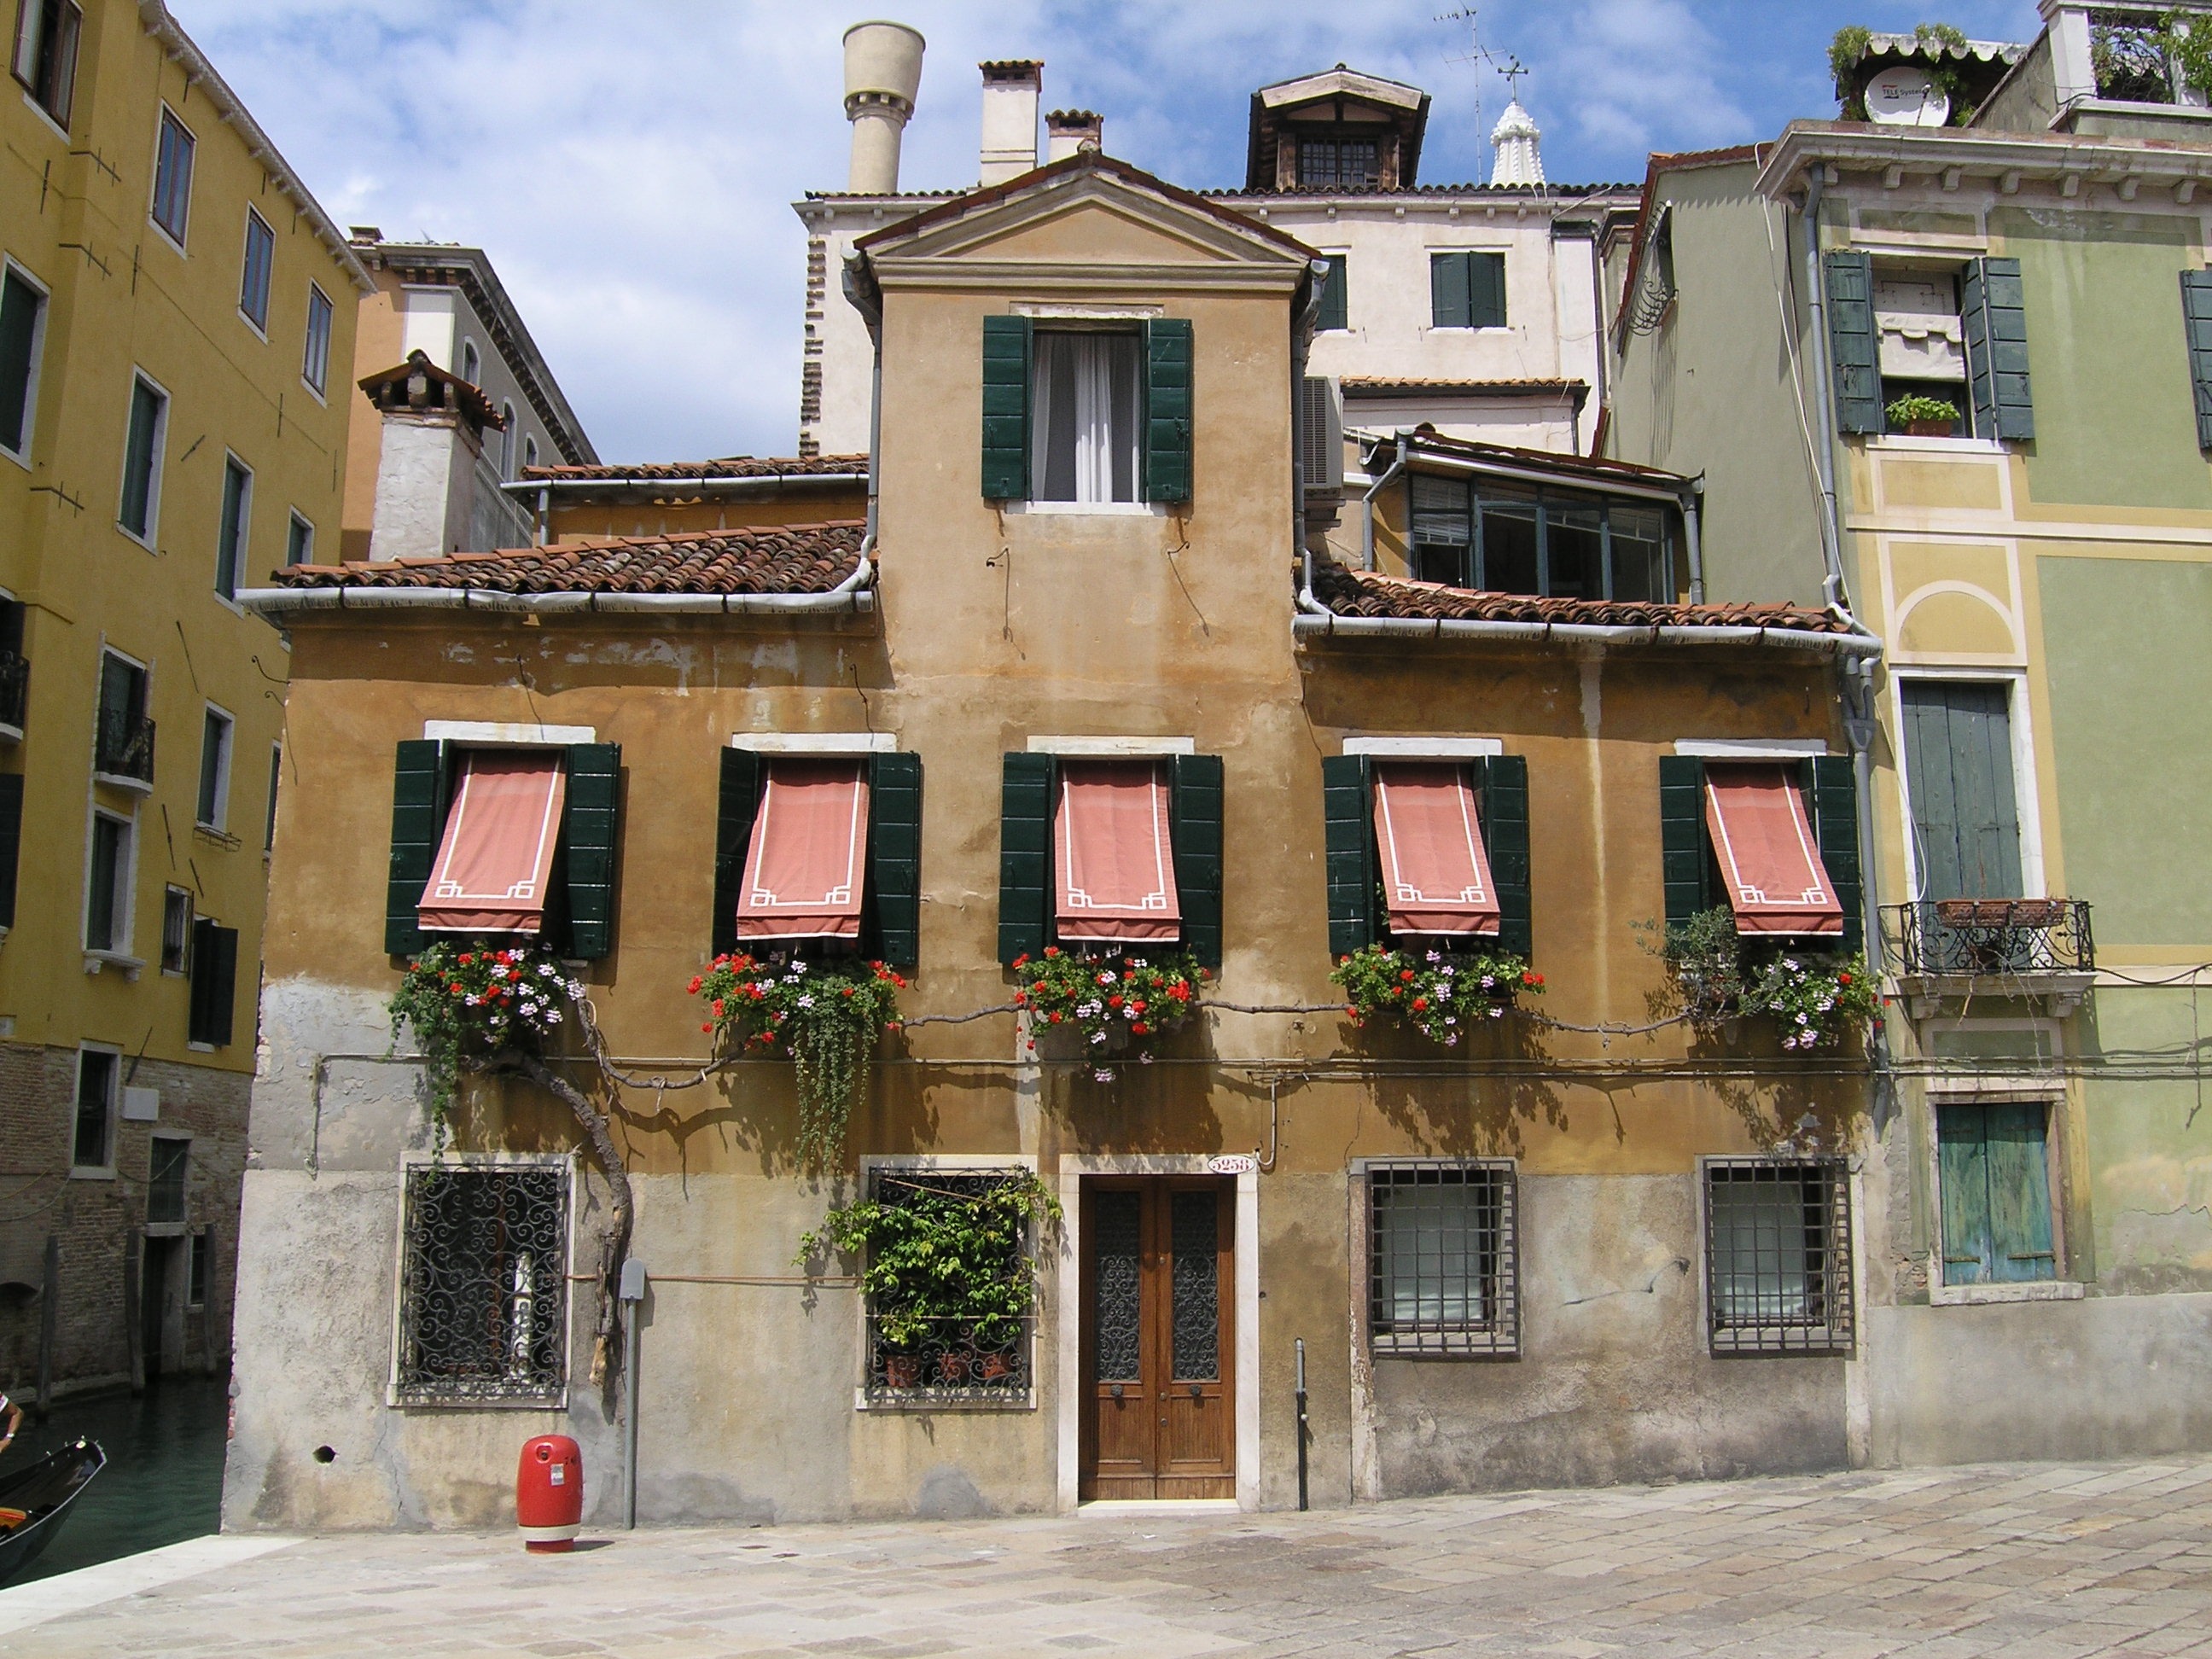
water, architecture, mansion, house, window, town, building, home, village, cottage, italy, facade, property, venice, apartment, venezia, estate, neighbourhood, urban area, residential area